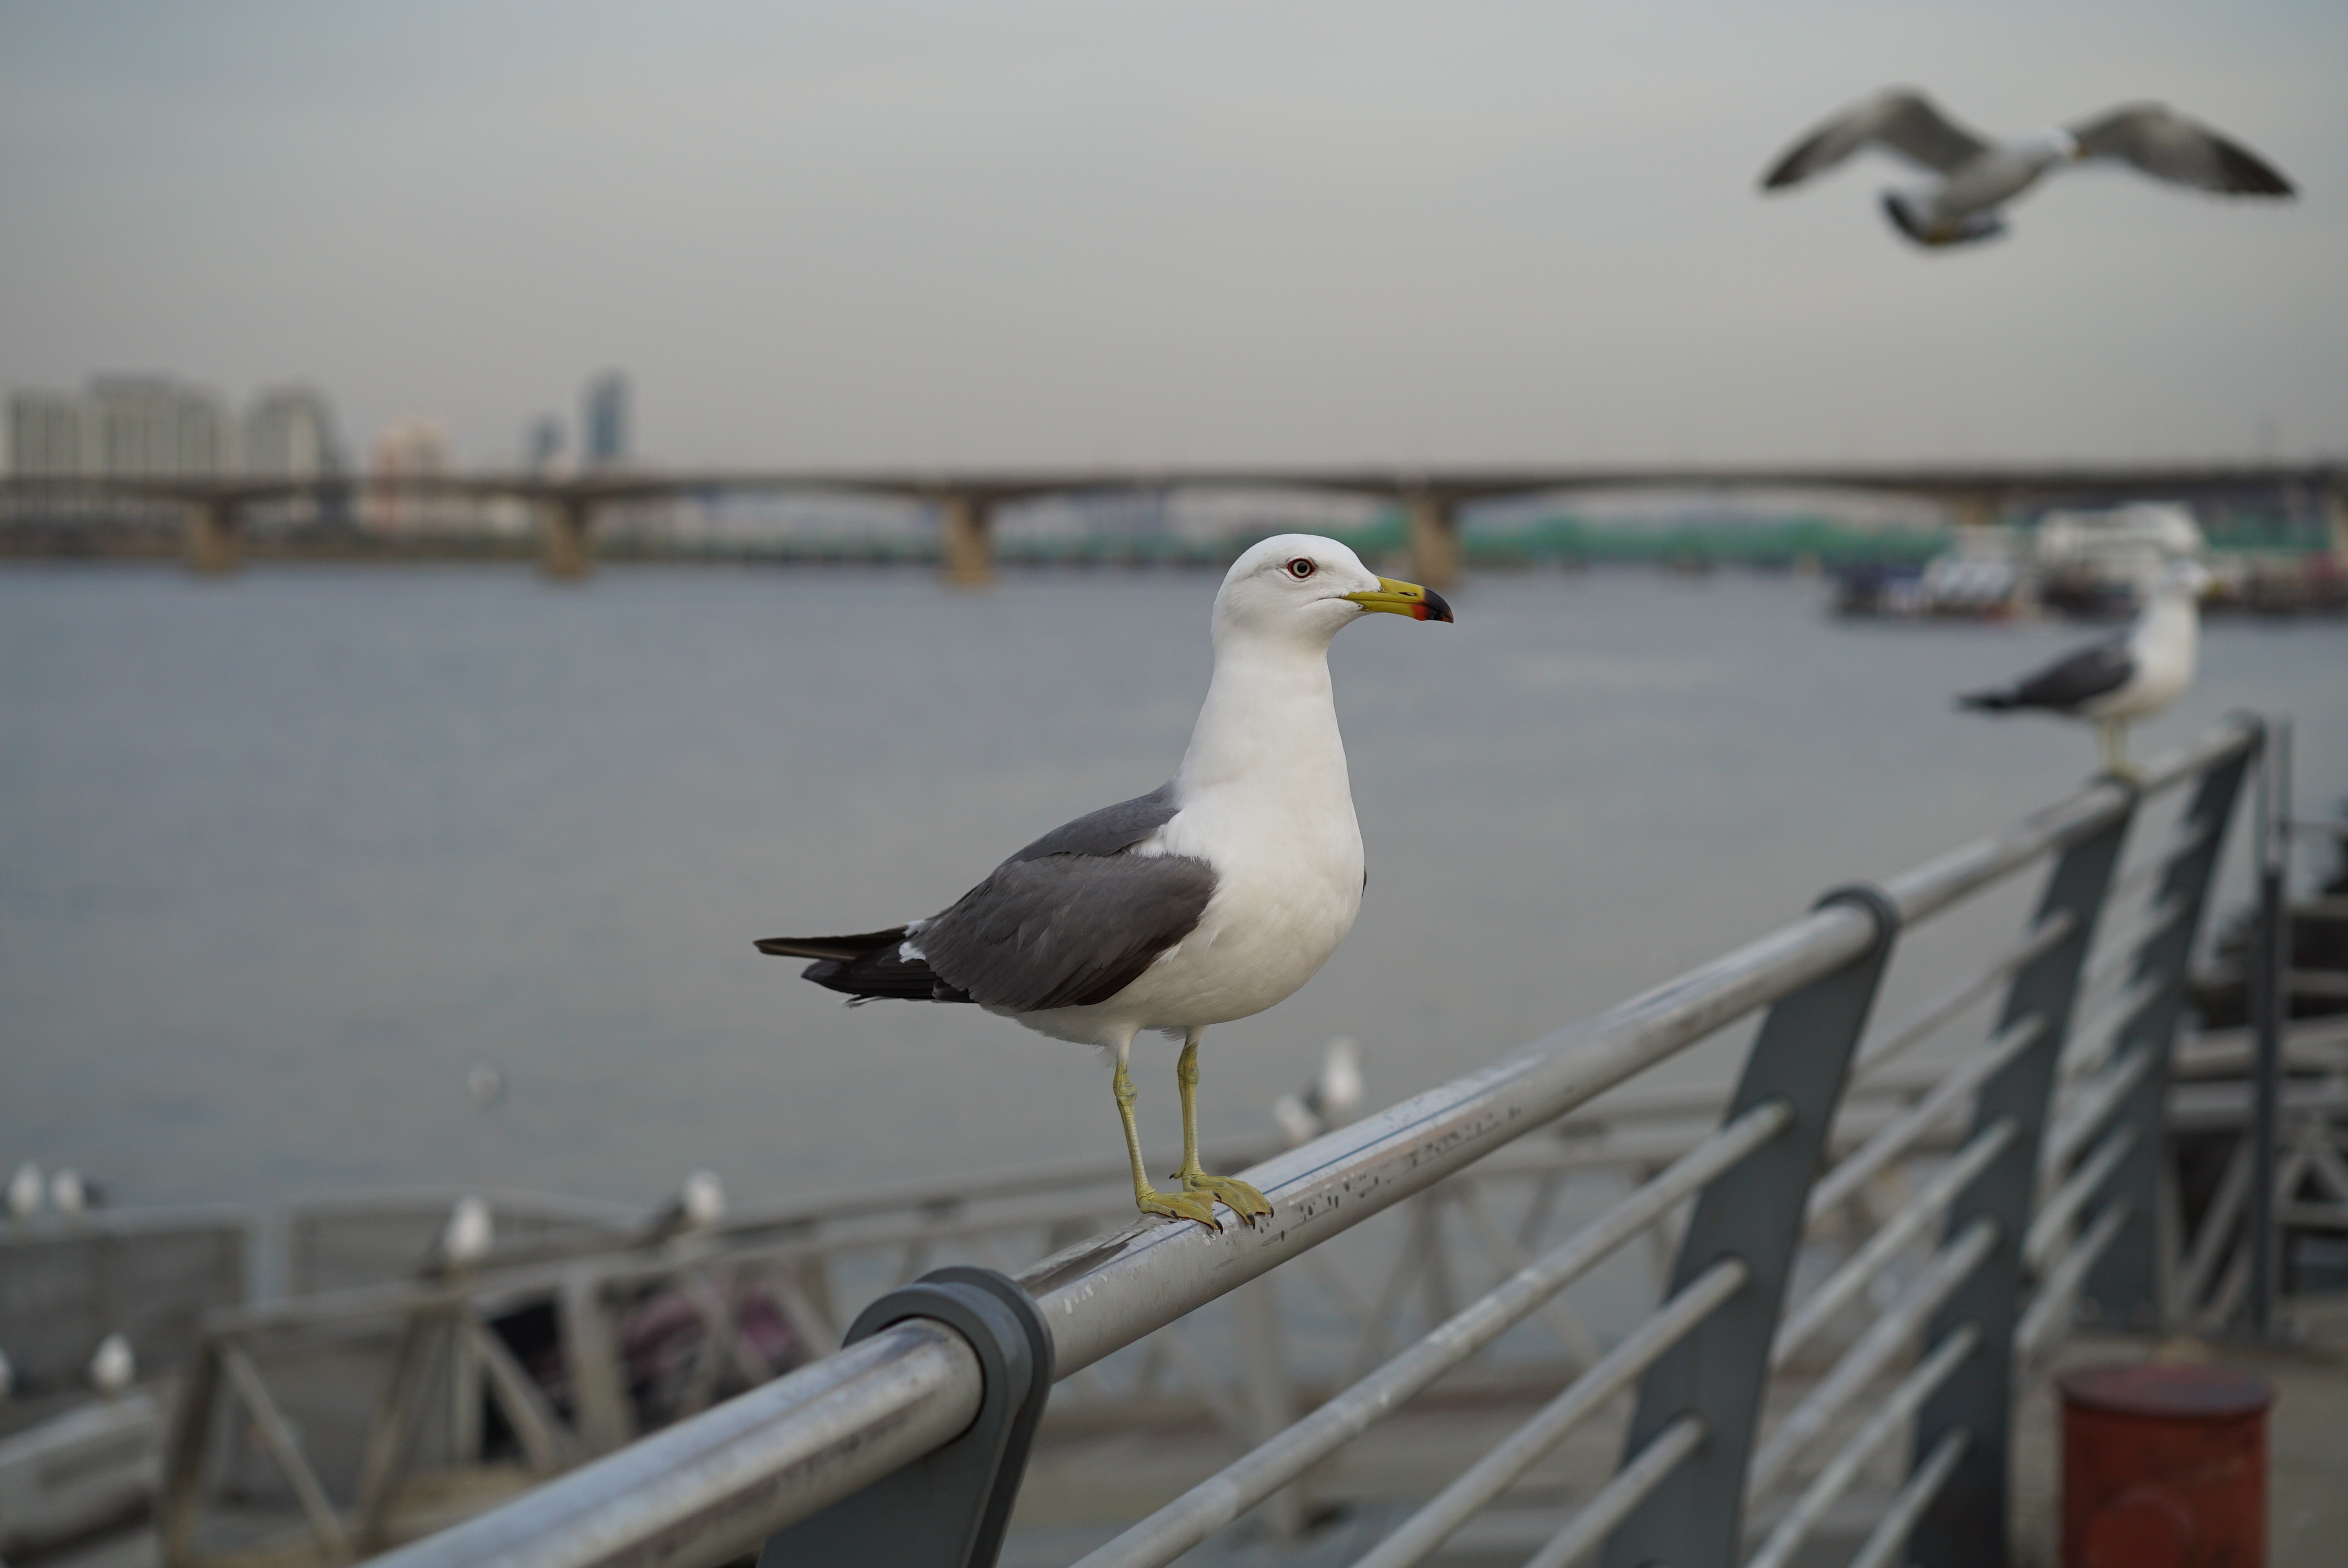
bird, seabird, seagull, gull, beak, fauna, picnic, birds, vertebrate, han river, seoul, outing, charadriiformes, european herring gull